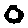
Label: 0